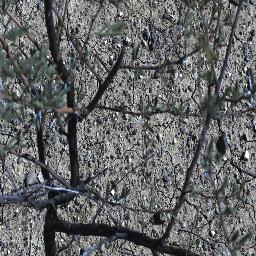
Label: prickly_acacia